Götz Spielmann

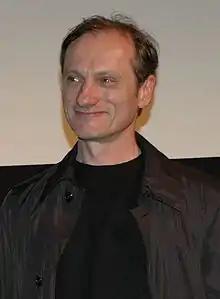
Spielmann presenting "Revanche" at the Crossing Europe film festival Linz, Austria

Spielmann was born in Wels, Austria, and grew up in Vienna. After High School, he lived in Paris for several months. From 1980 to 1987 he studied film direction and script-writing in Vienna at the University of Music and Performing Arts, Vienna. At the Viennese Filmacadamy, his professors included Harald Zusanek and Axel Corti.